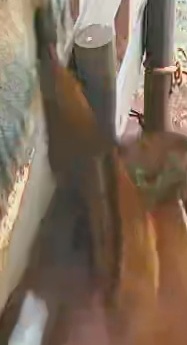
Face region: ears (position_of_ears)
Pain indicator: not_present